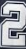
Number: 2